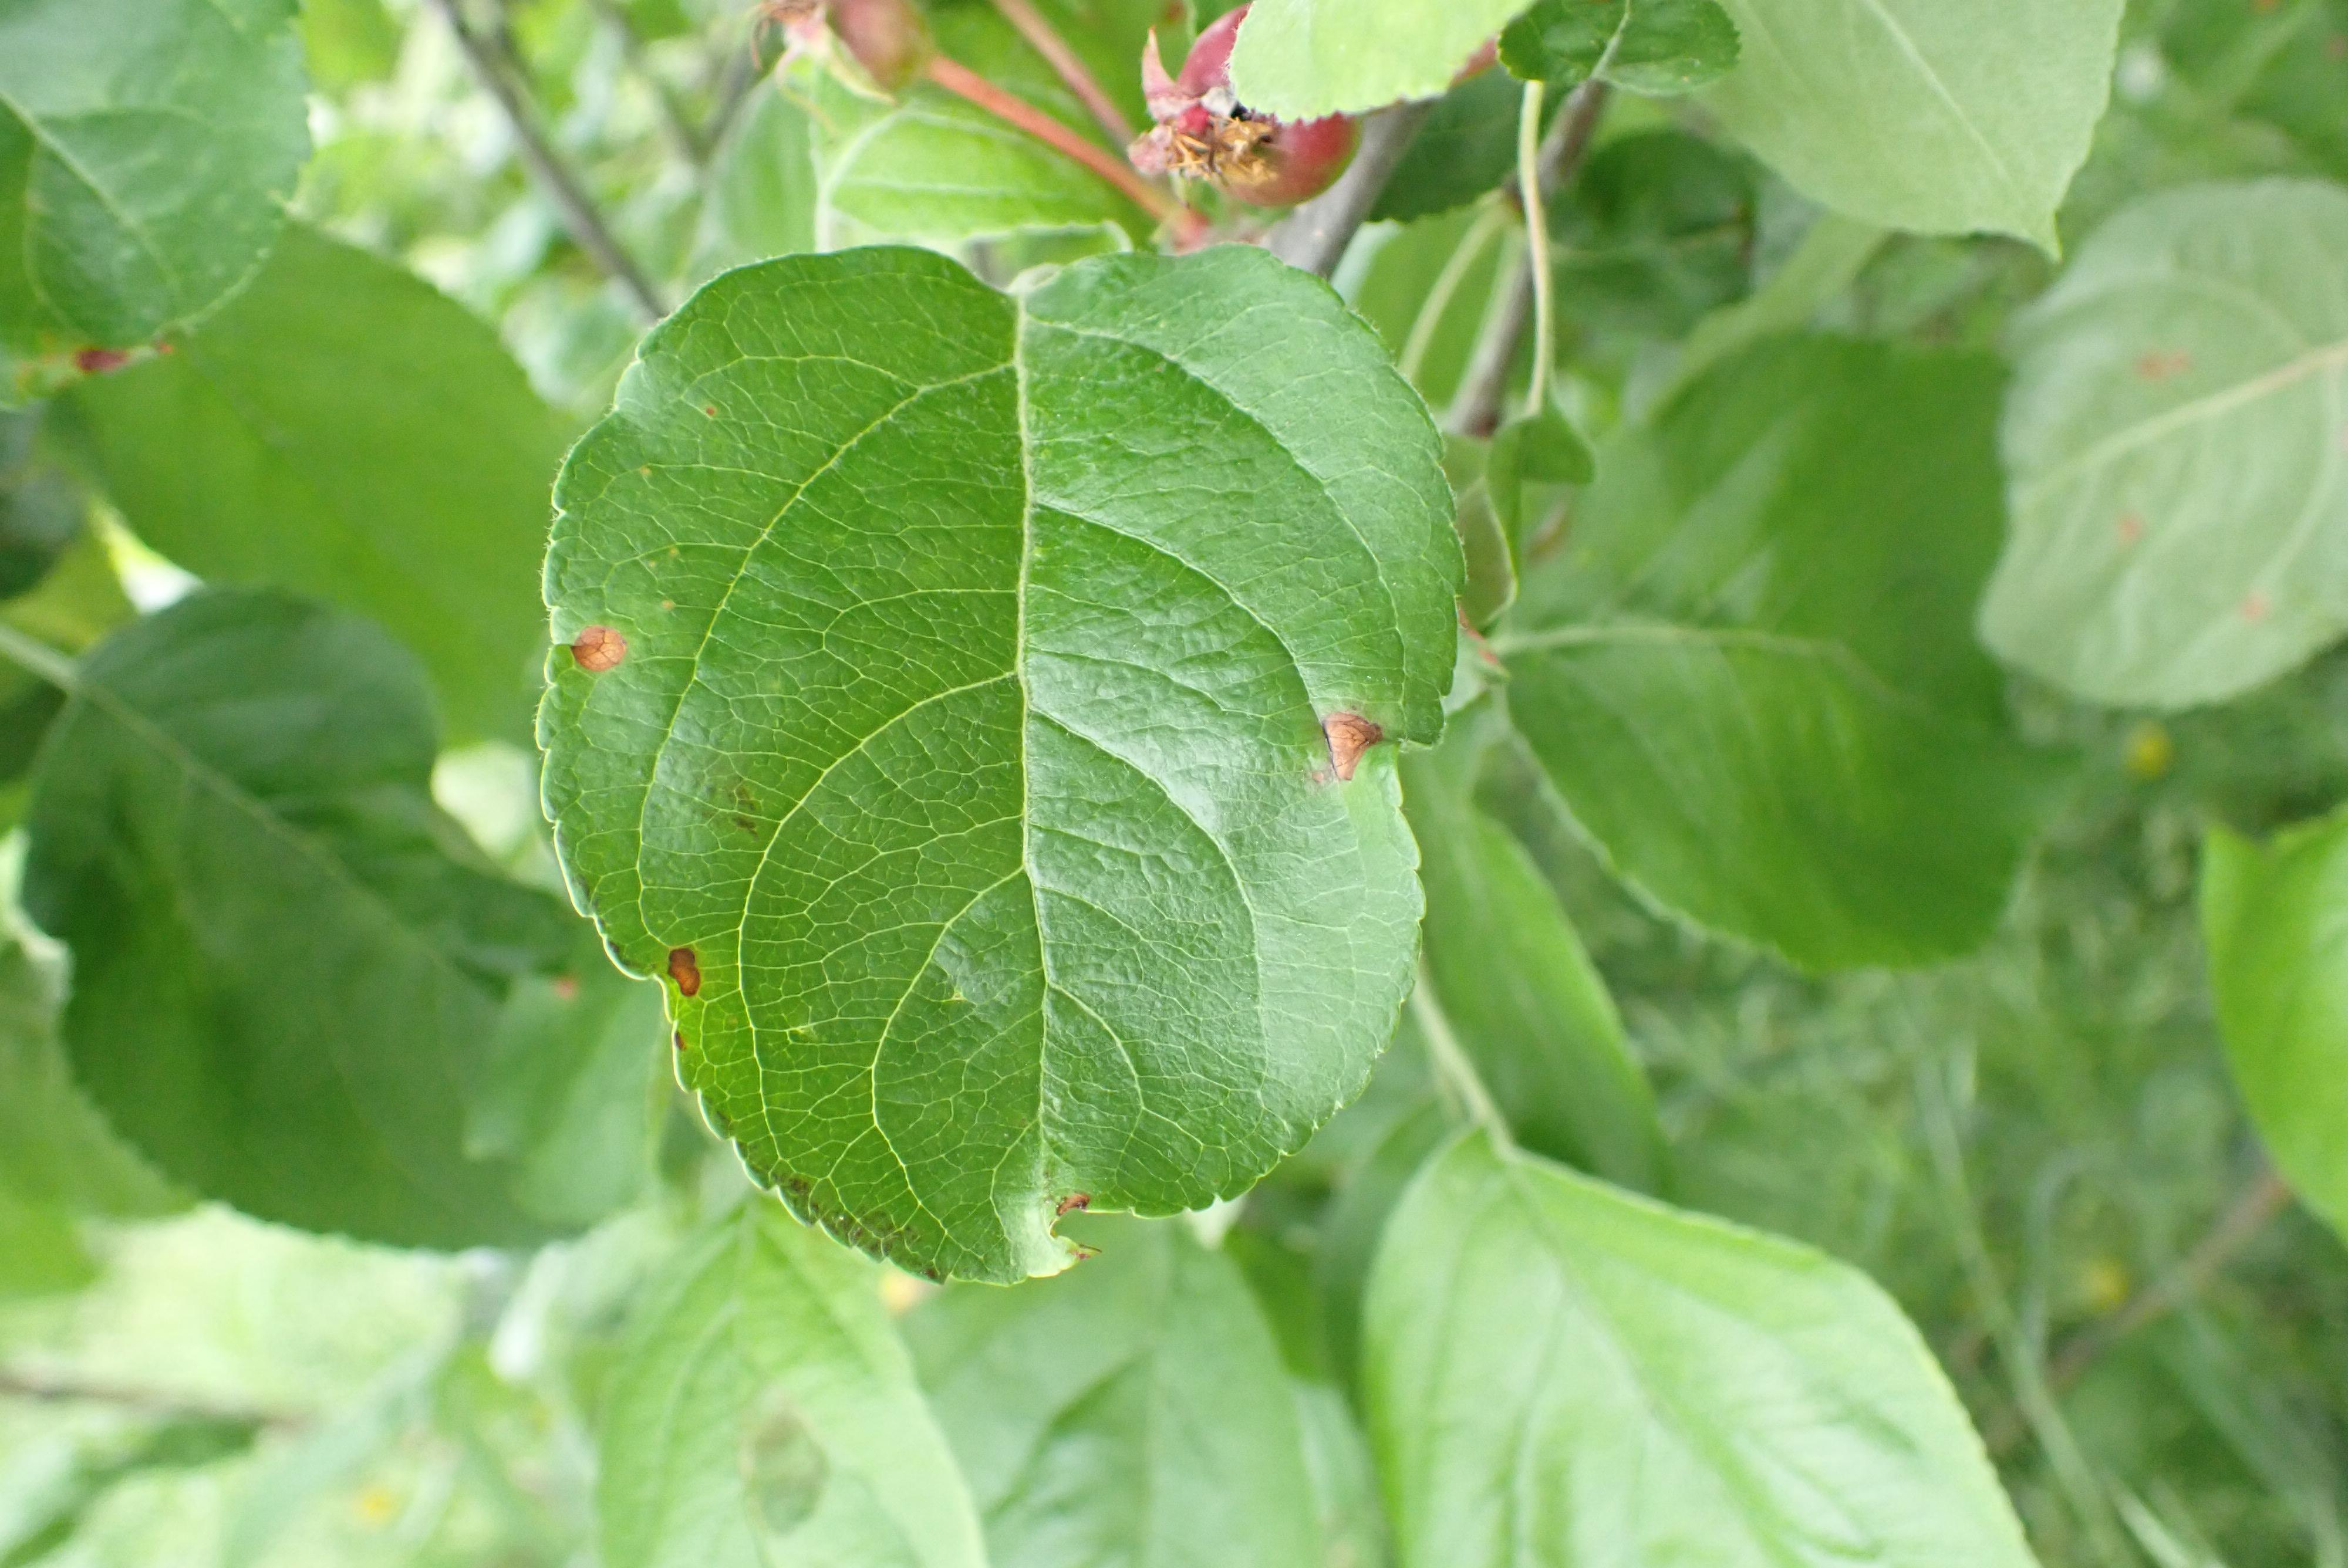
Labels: frog_eye_leaf_spot